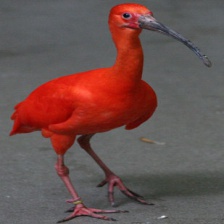
Species: SCARLET IBIS
Scientific name: EUDOCIMUS RUBER